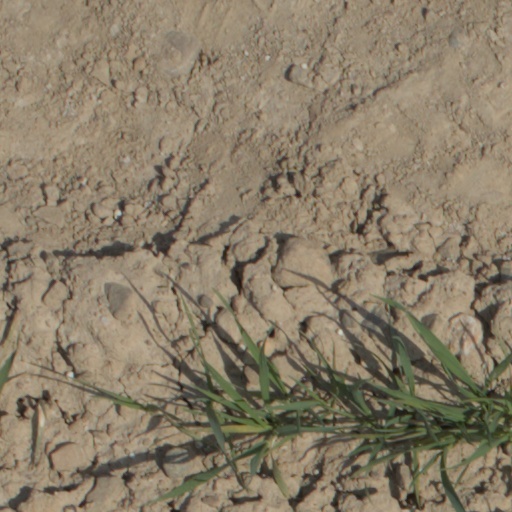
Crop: wheat